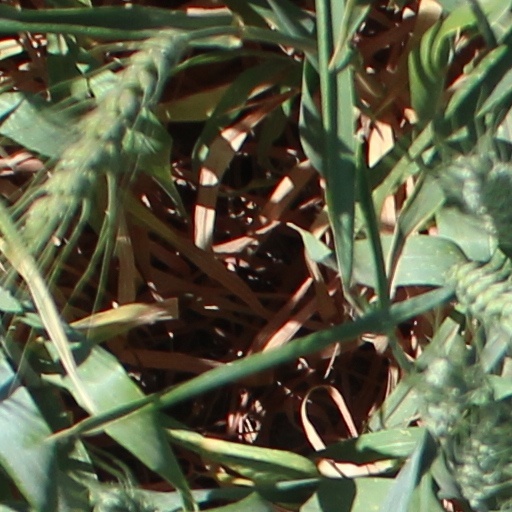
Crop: wheat